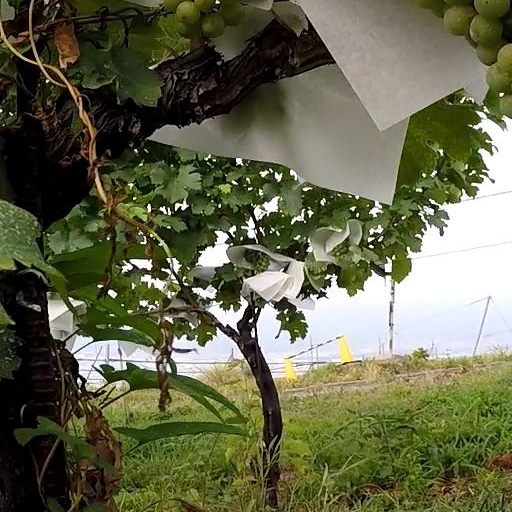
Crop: grape